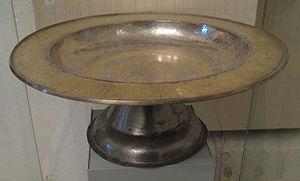
Le Diskos est un instrument du culte des Églises d'Orient — Églises orthodoxes et Églises catholiques de rite byzantin — destiné à recevoir l'Agneau.